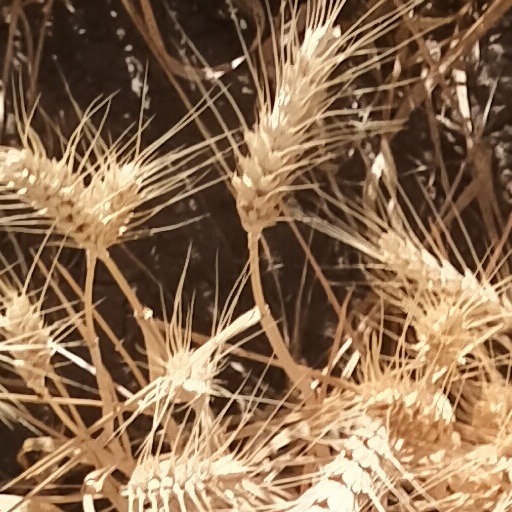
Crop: wheat